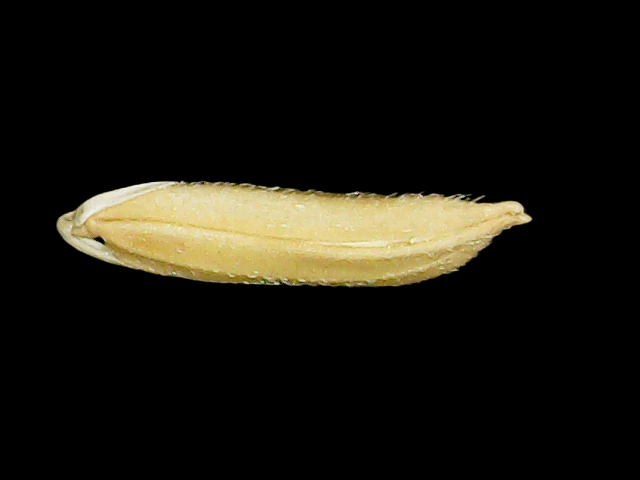
Rice variety: Binadhan07